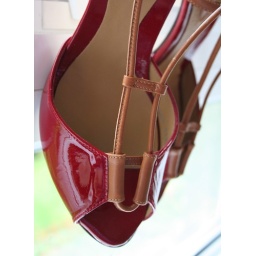
My latest shoe purchase - a gorgeous pair of red Audley patent sandals. So practical - not!! I'm in love.